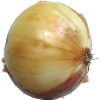
Label: white_onion